Anne Hathaway (wife of Shakespeare)

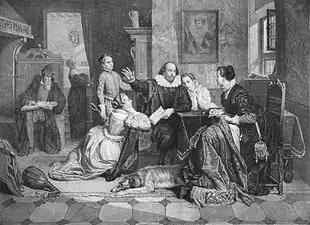
A 19th-century German engraving depicting Shakespeare as a family man surrounded by his children, who listen entranced to his stories. His wife Anne is portrayed at the right sewing a garment.

Hathaway is depicted in fiction during the 19th century, when Shakespeare started to become a figure in wider national and popular culture. Emma Severn's novel "Anne Hathaway, or, Shakespeare in Love" (1845) portrays an idealised romance and happy marriage in an idyllic rural Stratford. She also appears in William Black's 1884 novel "Judith Shakespeare" about her daughter, portrayed as a conventional dutiful wife and concerned parent with a wayward daughter.